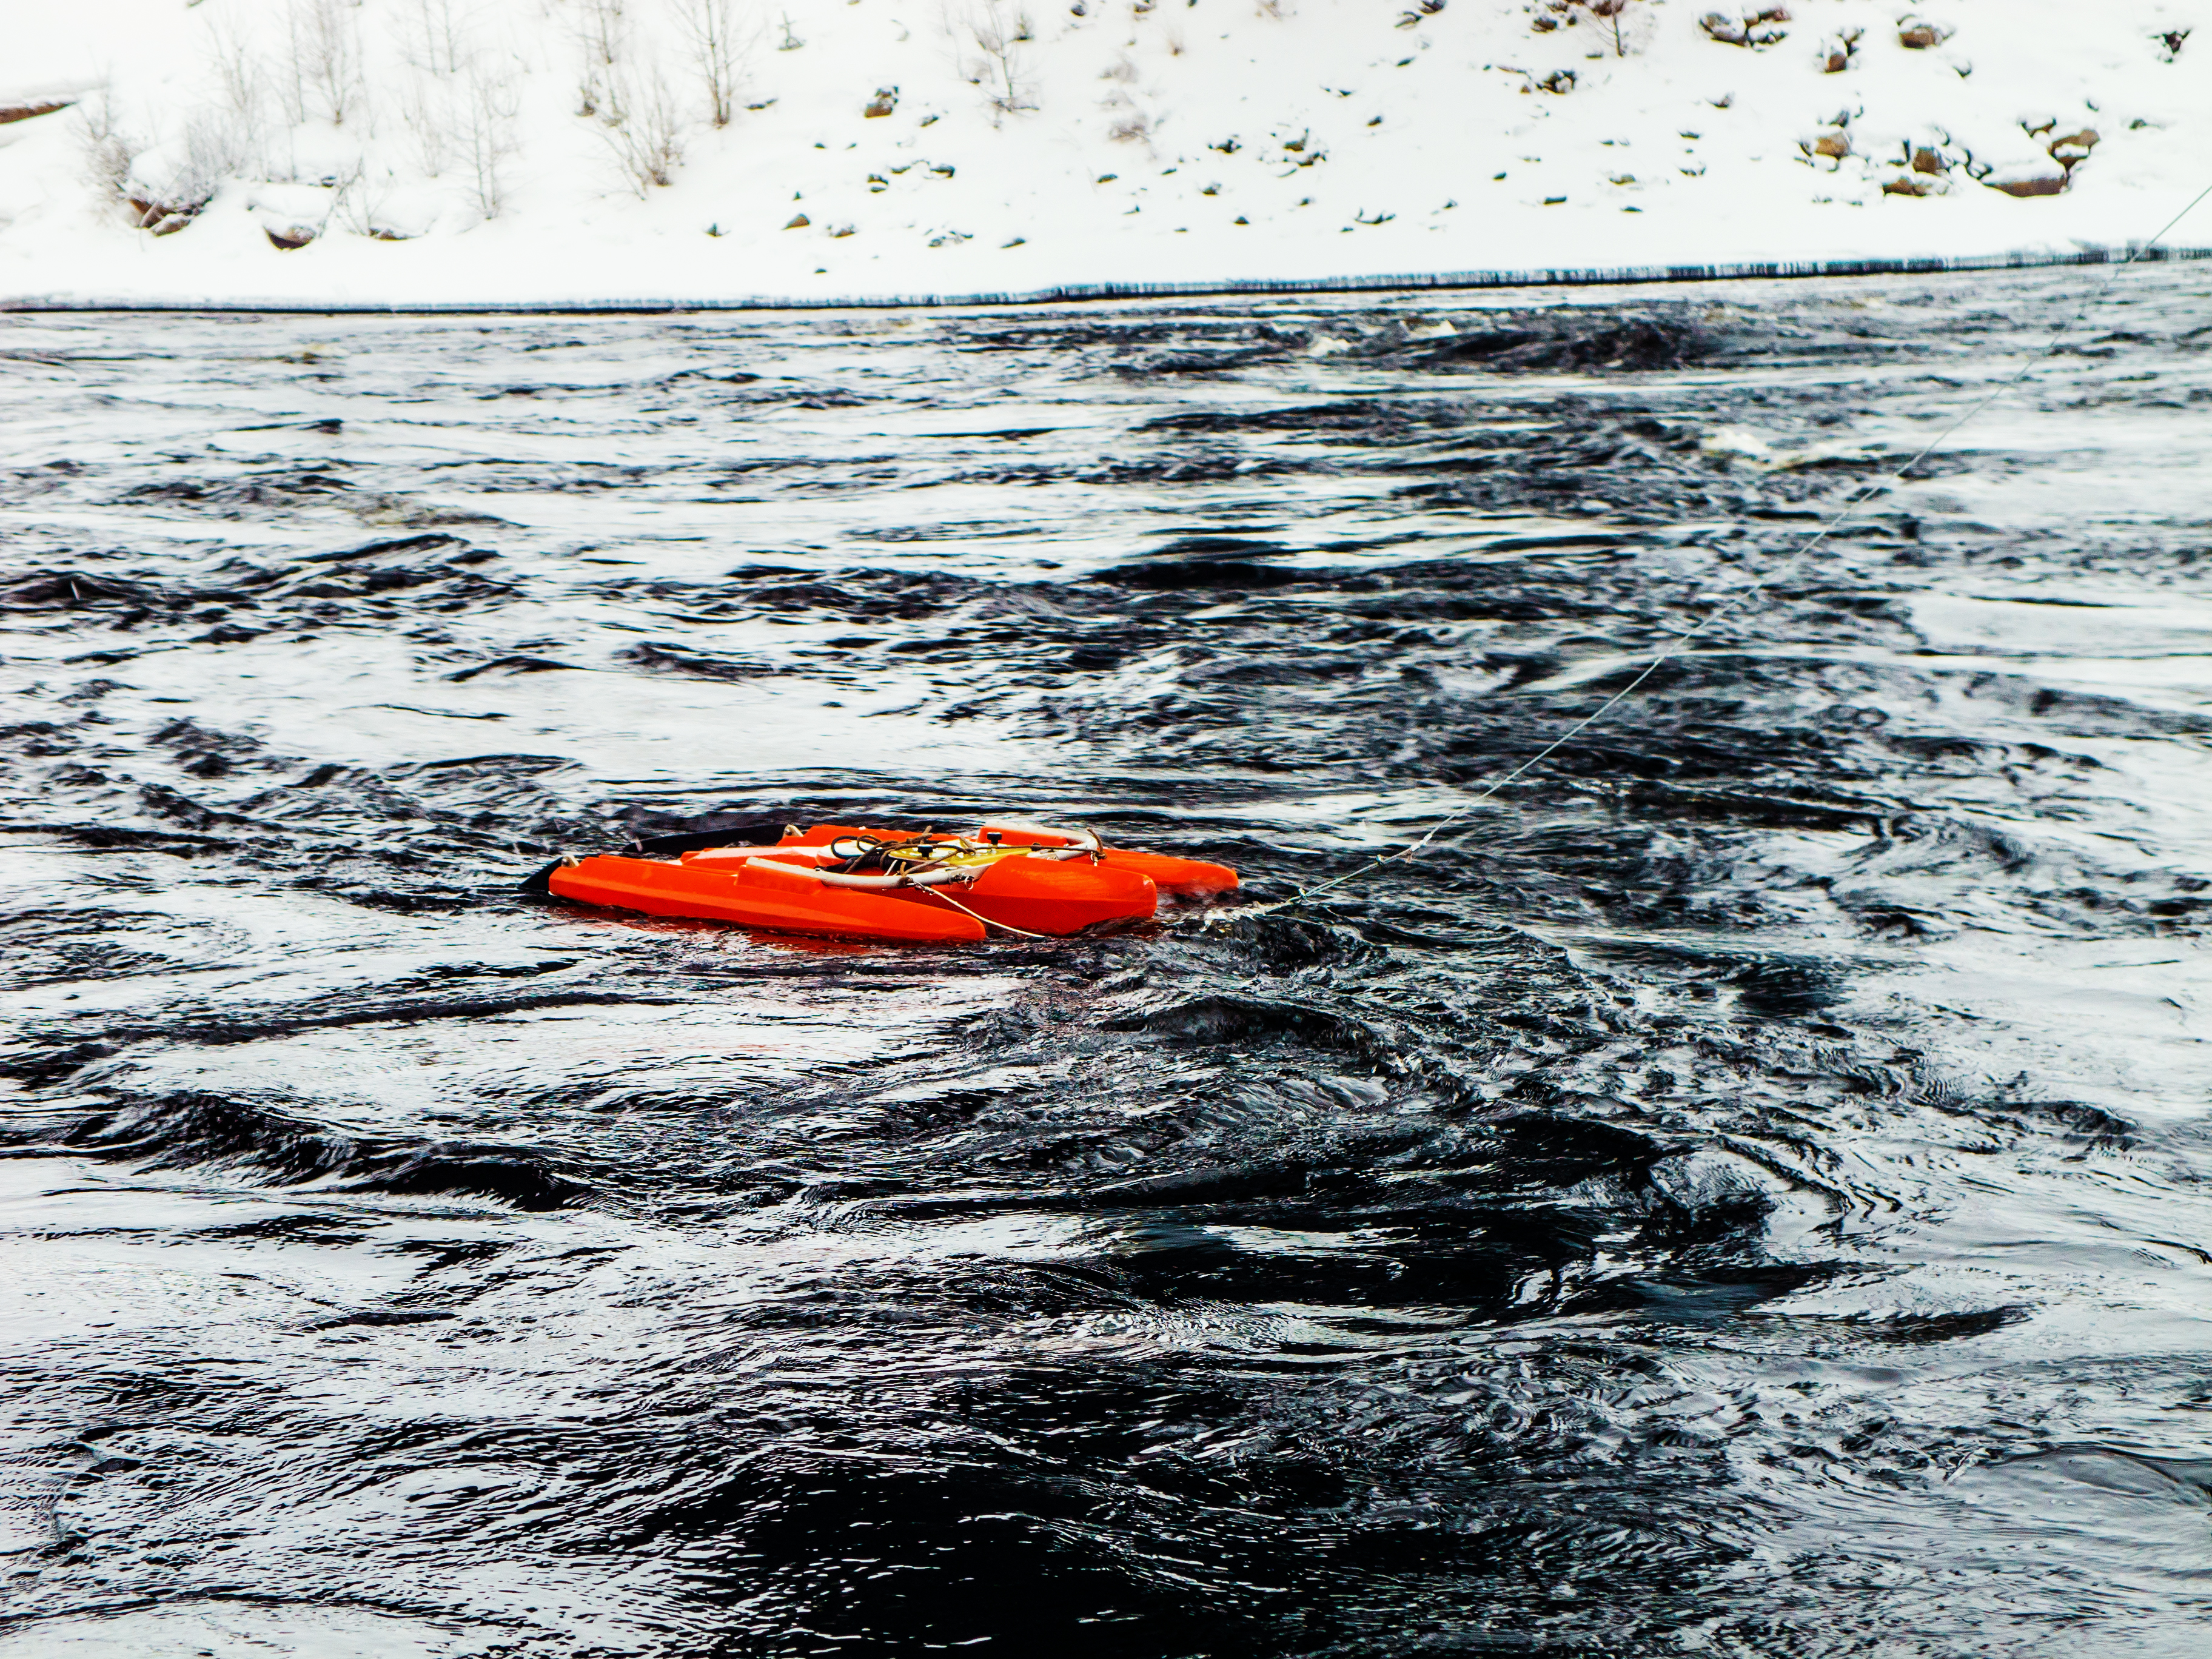
images, water, body of water, liquid, watercraft, slope, recreation, snow, boats and boating equipment and supplies, lake, wind wave, geological phenomenon, landscape, fluvial landforms of streams, natural landscape, freezing, wave, ocean, wood, carmine, ice cap, glacial landform, leisure, sports, rock, reflection, winter, tide, water sport, lake district, personal protective equipment, sea, loch, wind, adventure, boating